J. J. Benjamin

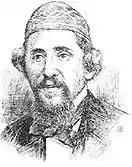
J. J. Benjamin

Israe͏̈l Joseph Benjamin (Fălticeni, Moldavia, 1818 – London, May 3, 1864) was a Romanian-Jewish historian and traveler. His pen name was "Benjamin II", in allusion to Benjamin of Tudela.